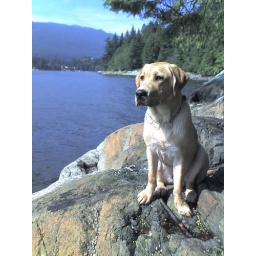
Coren watchs a boat go by in Belcarra, BC. Earlier, he jumped off the rocks and swam.